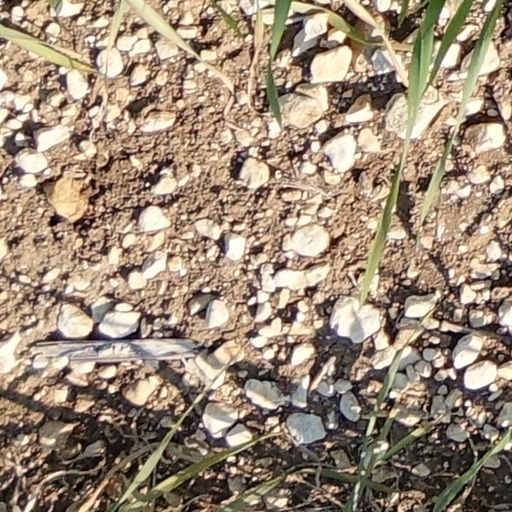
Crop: wheat